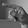
ASL letter: P